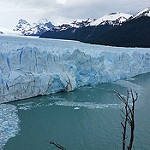
Scene: Outdoor